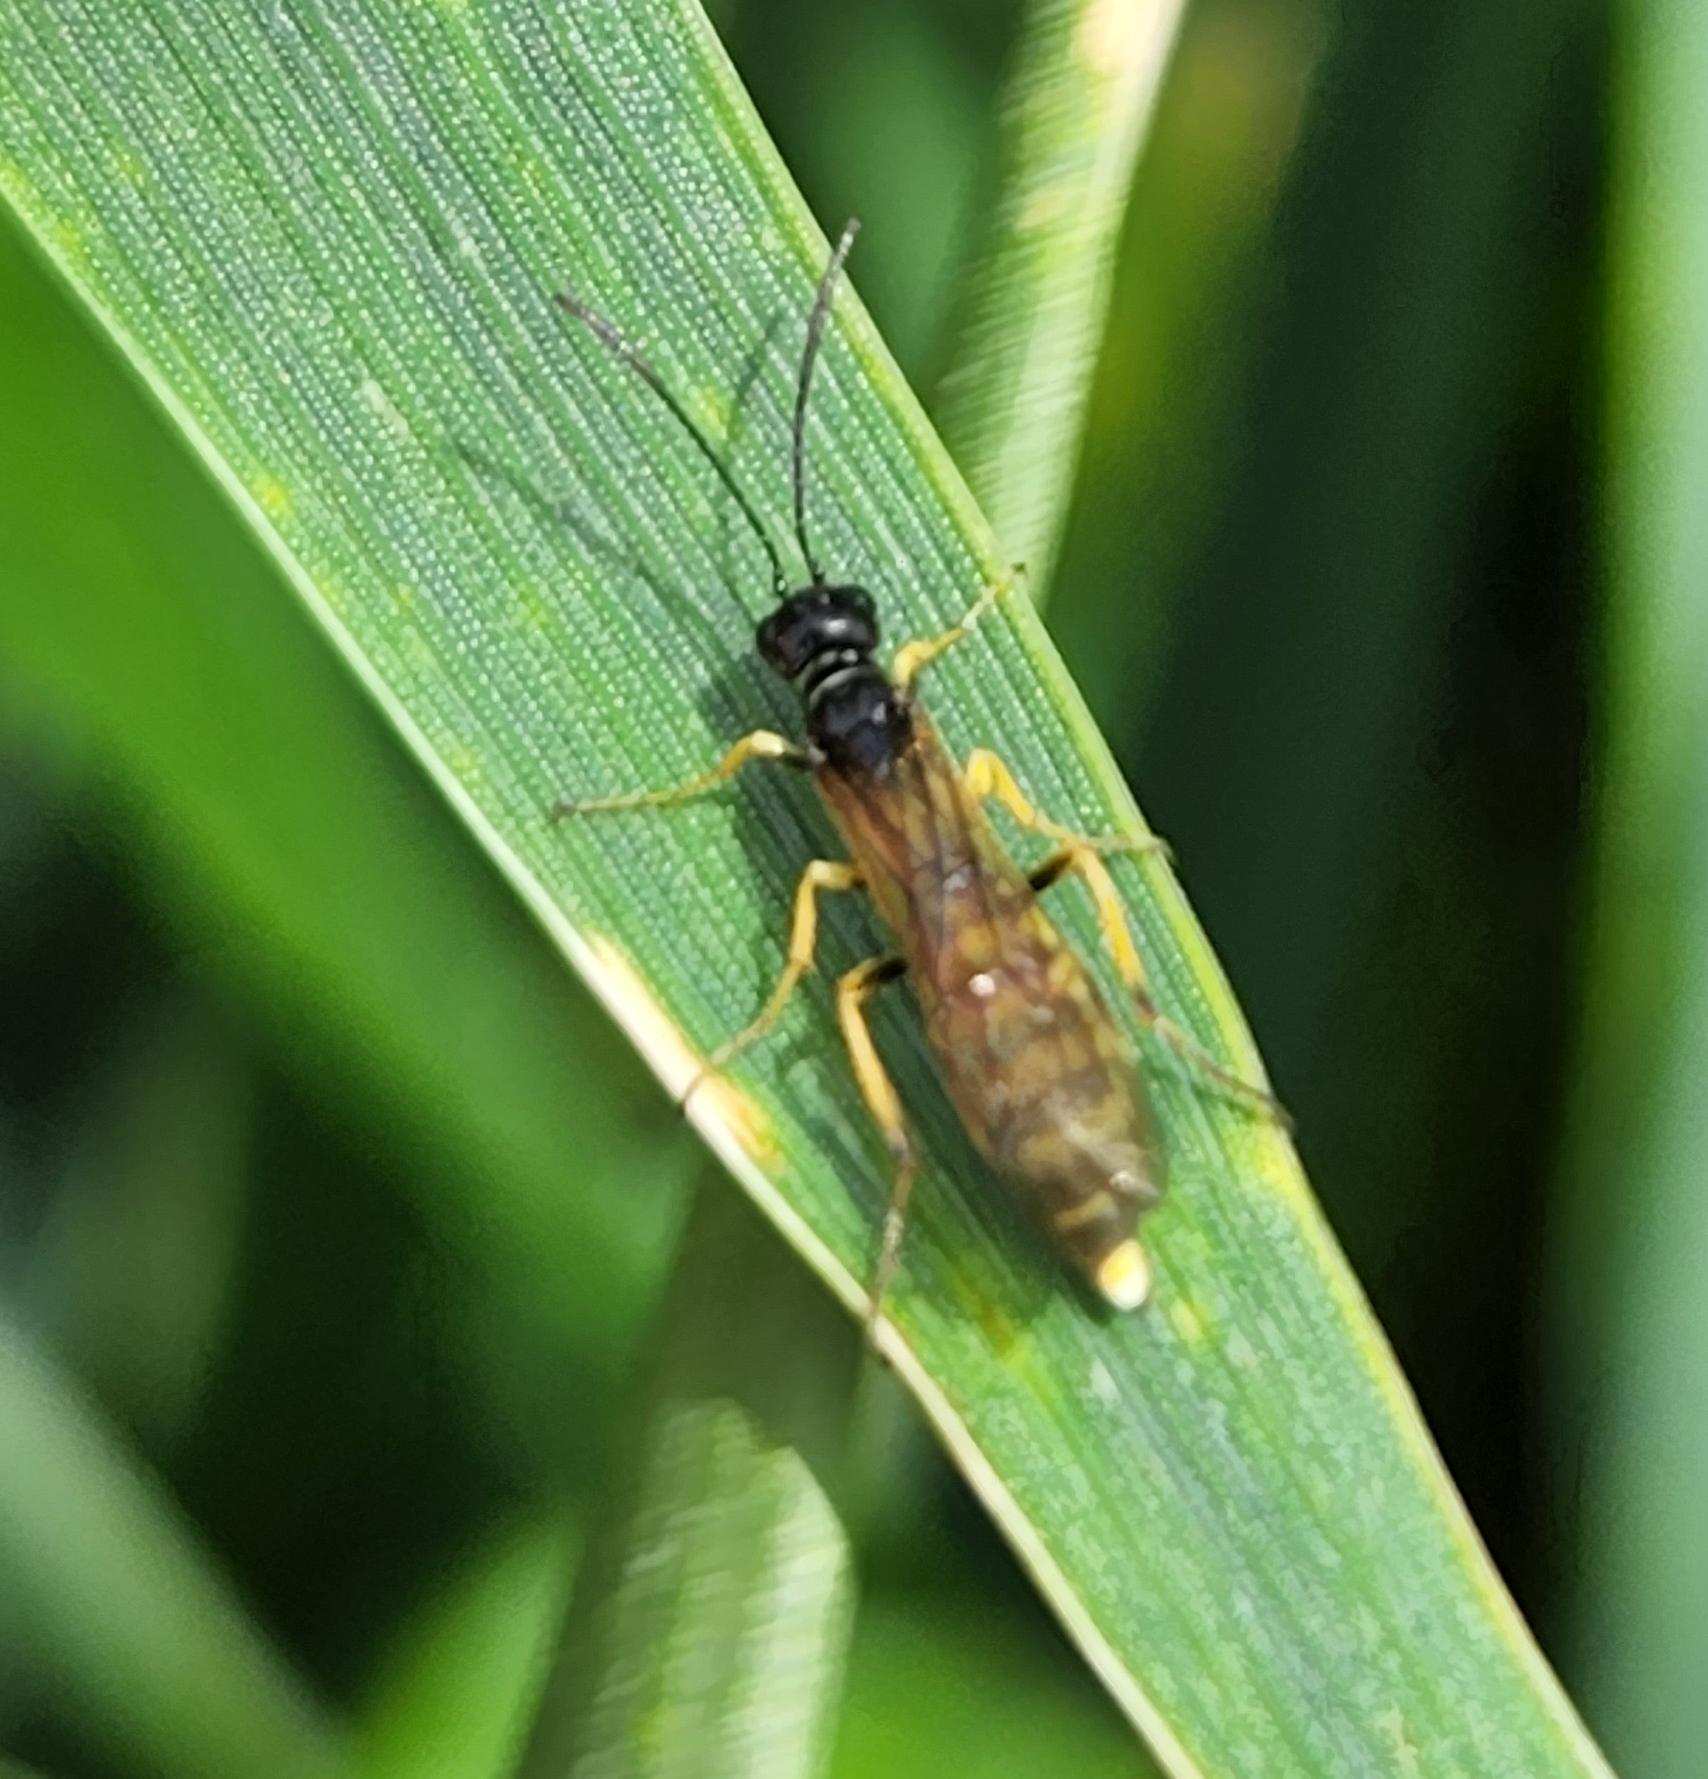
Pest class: occasional_pest